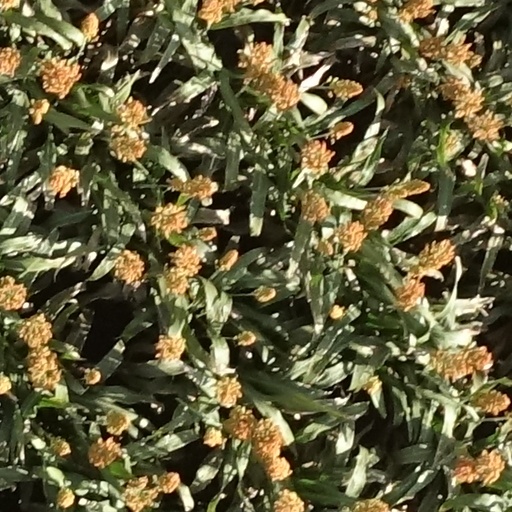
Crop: sorghum